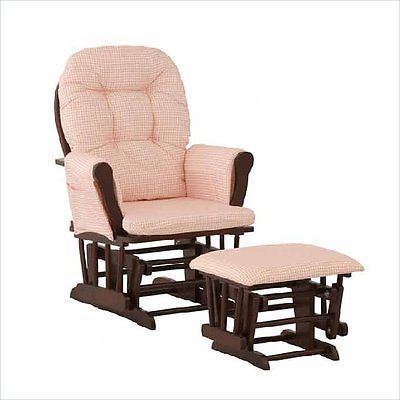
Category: chair